New Bern, North Carolina

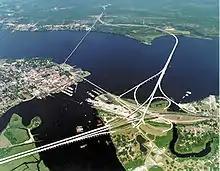
Aerial view of New Bern (center left) showing the confluence of Trent (bottom center) and Neuse (left to right) Rivers

New Bern was settled in October 1710 by the Palatines and Swiss under the leadership of Christoph von Graffenried. The new colonists named their settlement after the Canton of Bern, home of their patron. Von Graffenried had the original plat of the town laid out in the shape of a cross, though later development and additional streets have obscured this pattern within the regular street grid. The British governor's palace (present-day Tryon Palace) served as the capitol of North Carolina from 1770 until the state government relocated to Raleigh in 1792, after a fire had destroyed much of the capitol. This became the first permanent capital city of North Carolina.